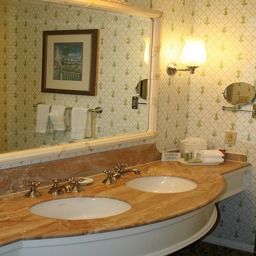
A bathroom with  his and her sinks under a large mirror.
Two round sinks are in a wooden counter top next to a large mirror.
A shiny white bathroom with a wood decorated counter.
A bathroom with two sinks and a mirror.
The double sink in the bathroom is nice and clean.